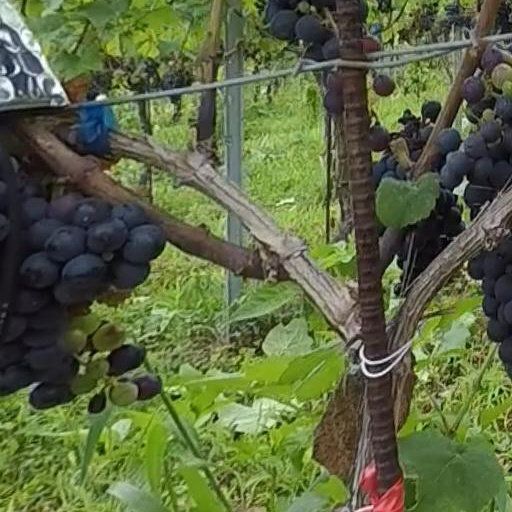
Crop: grape